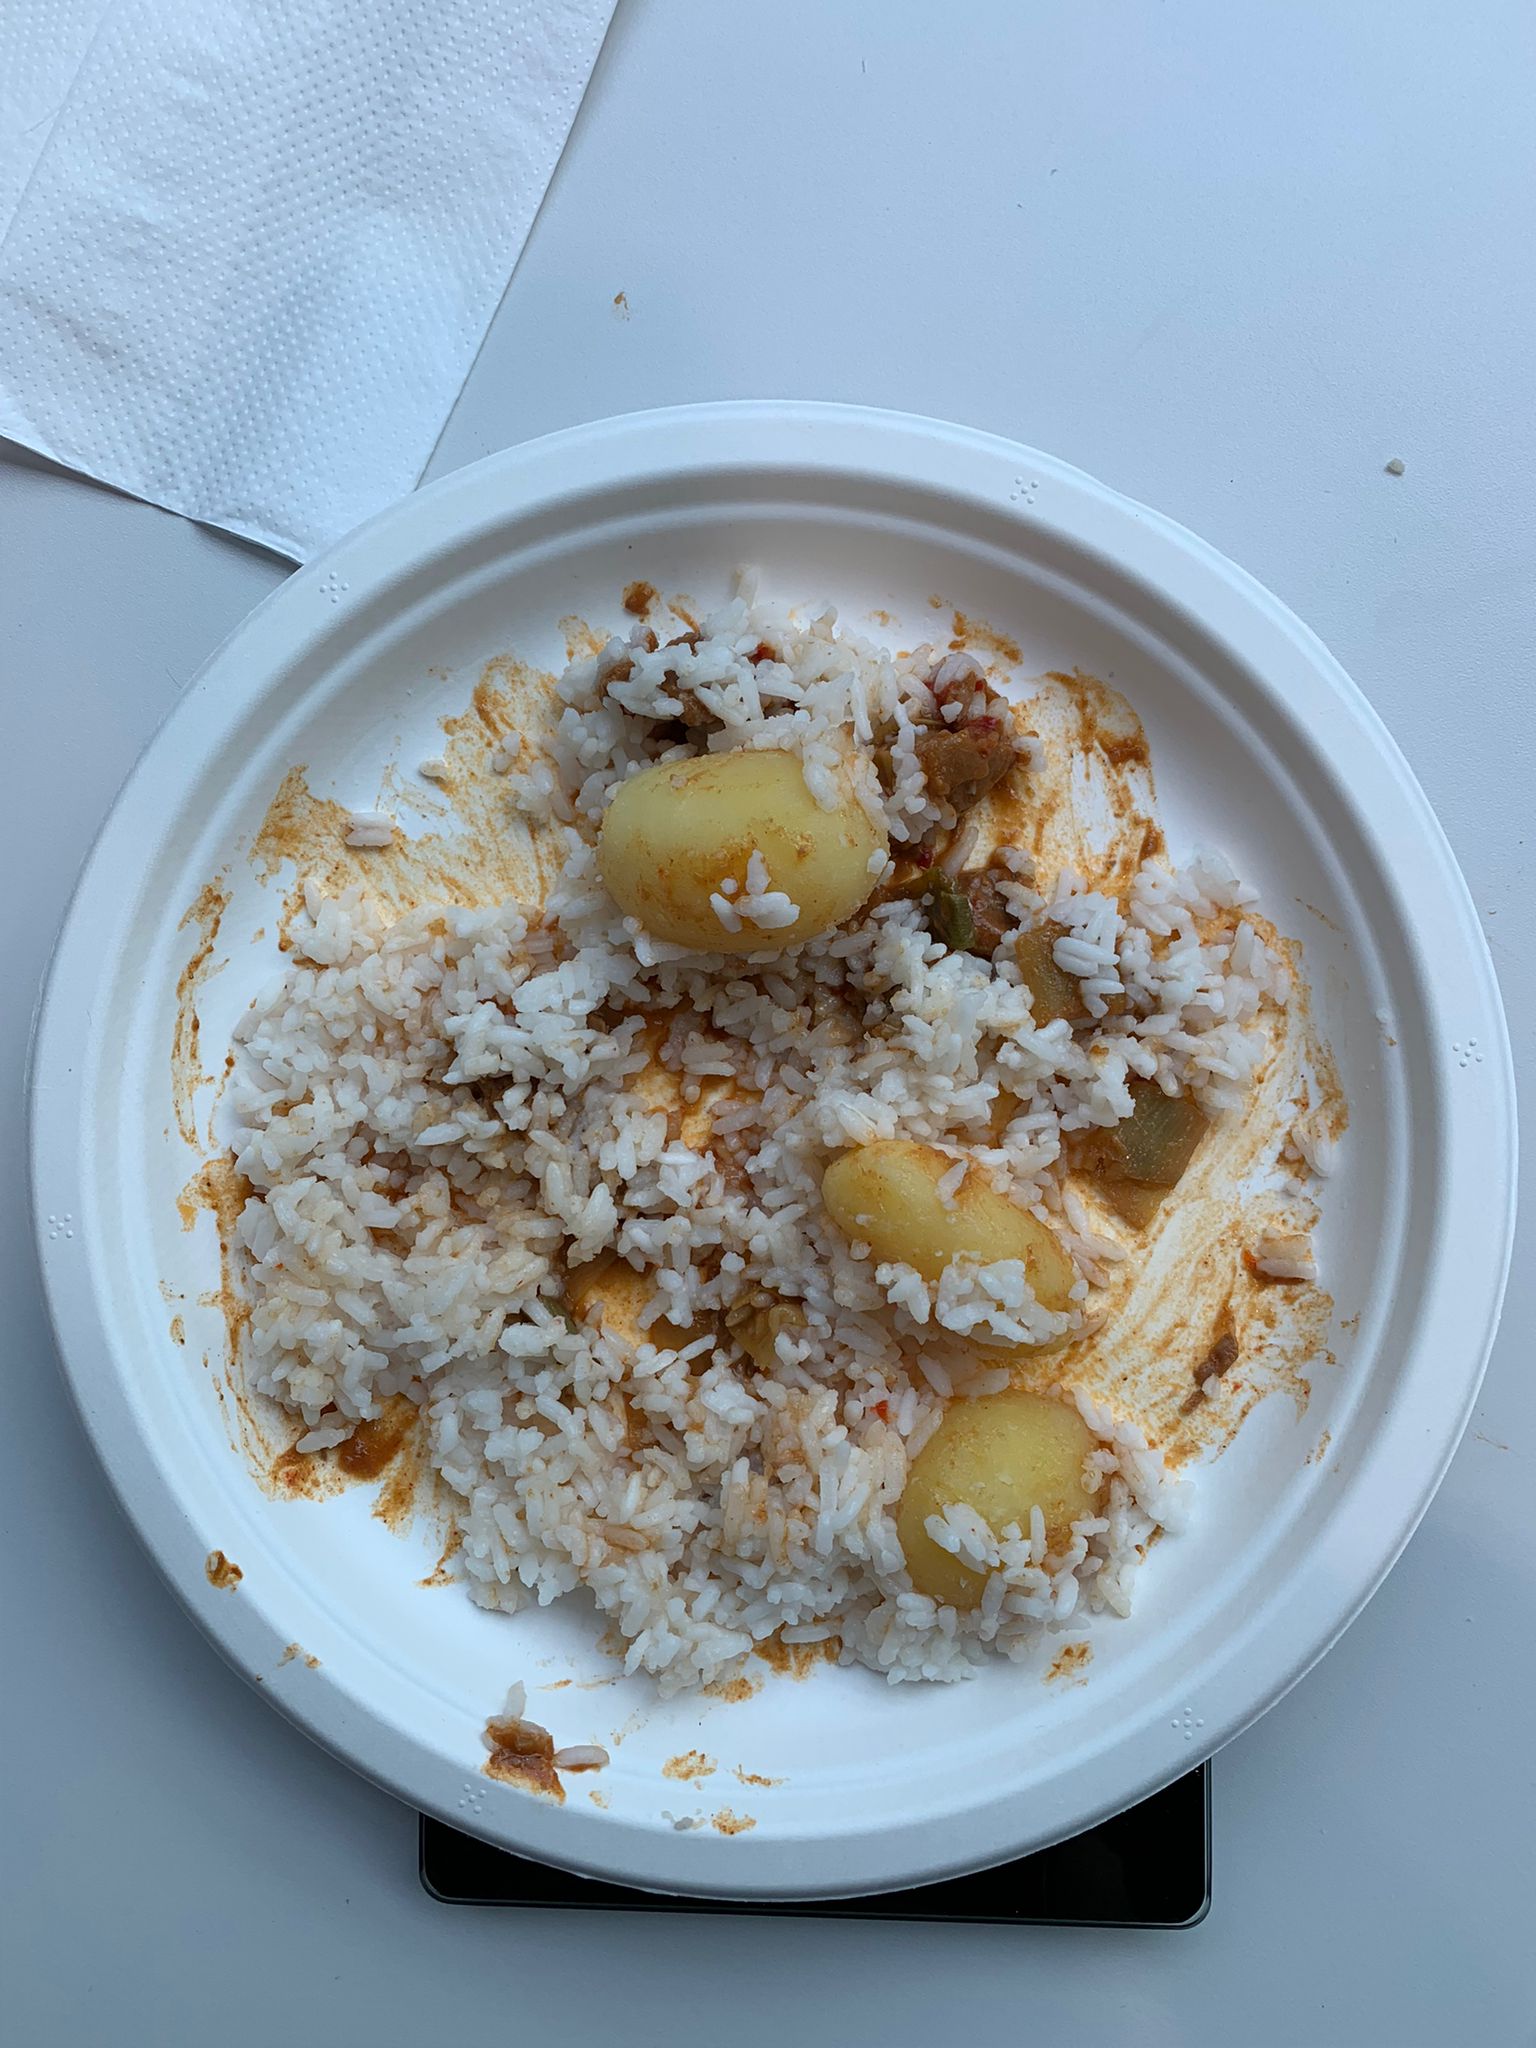
Ingredients: goulash, potatoes, rice